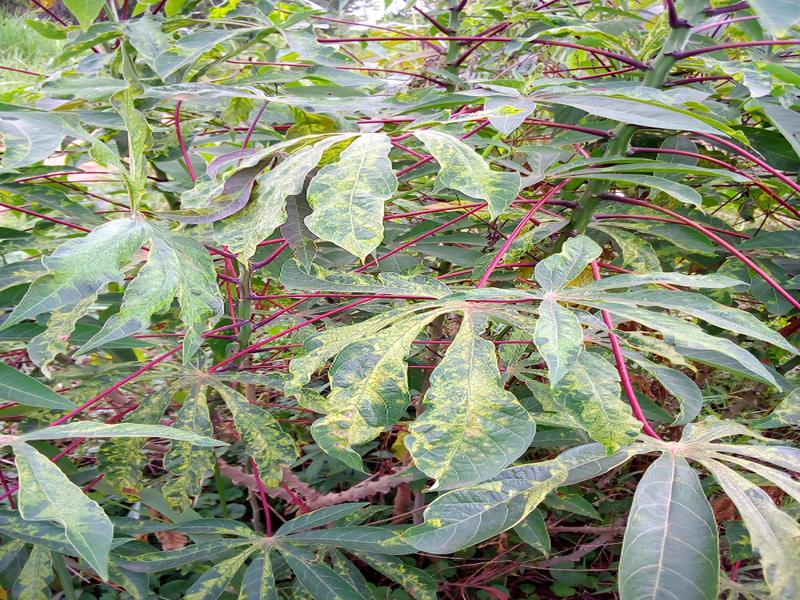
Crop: cassava
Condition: mosaic_disease